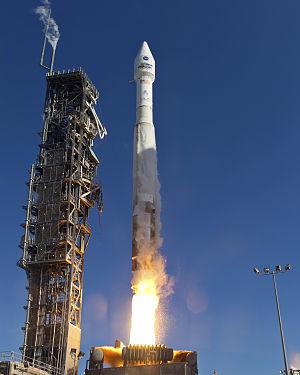
Landsat 8 est un satellite d'observation de la Terre américain lancé le 11 février 2013. Il s'agit du huitième satellite du programme Landsat et le septième à atteindre l’orbite avec succès. Initialement appelé Landsat Data Continuity Mission, il s'agit d'une collaboration entre la NASA et le United States Geological Survey. Le Goddard Space Flight Center de la NASA à Greenbelt, dans le Maryland, assure le développement, l'ingénierie des systèmes de mission et l'acquisition du lanceur, tandis que l'USGS assure le développement des systèmes au sol et poursuit les opérations de la mission.